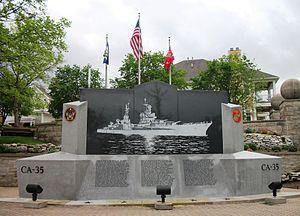
L'USS Indianapolis (CA-35) est un croiseur lourd de classe Portland appartenant à l'United States Navy, célèbre pour les circonstances de son naufrage qui reste à ce jour le plus meurtrier de l'histoire de la marine militaire américaine. Lancé en 1931, l'Indianapolis intègre la Scouting Force en 1933 avant de participer avec succès à de nombreuses campagnes de la guerre du Pacifique.